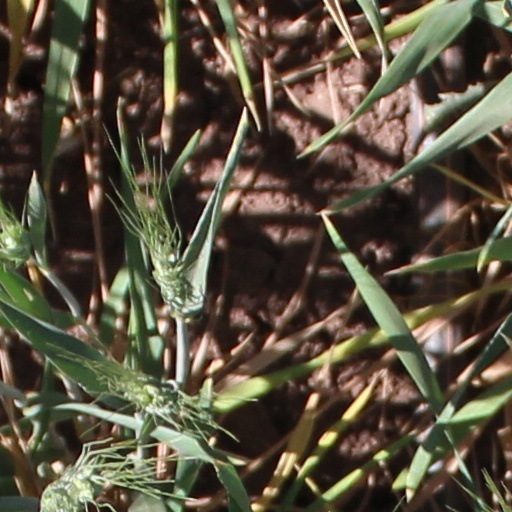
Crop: wheat